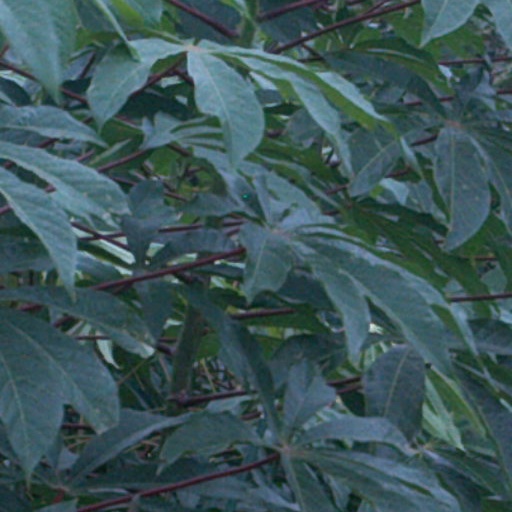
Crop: cassava